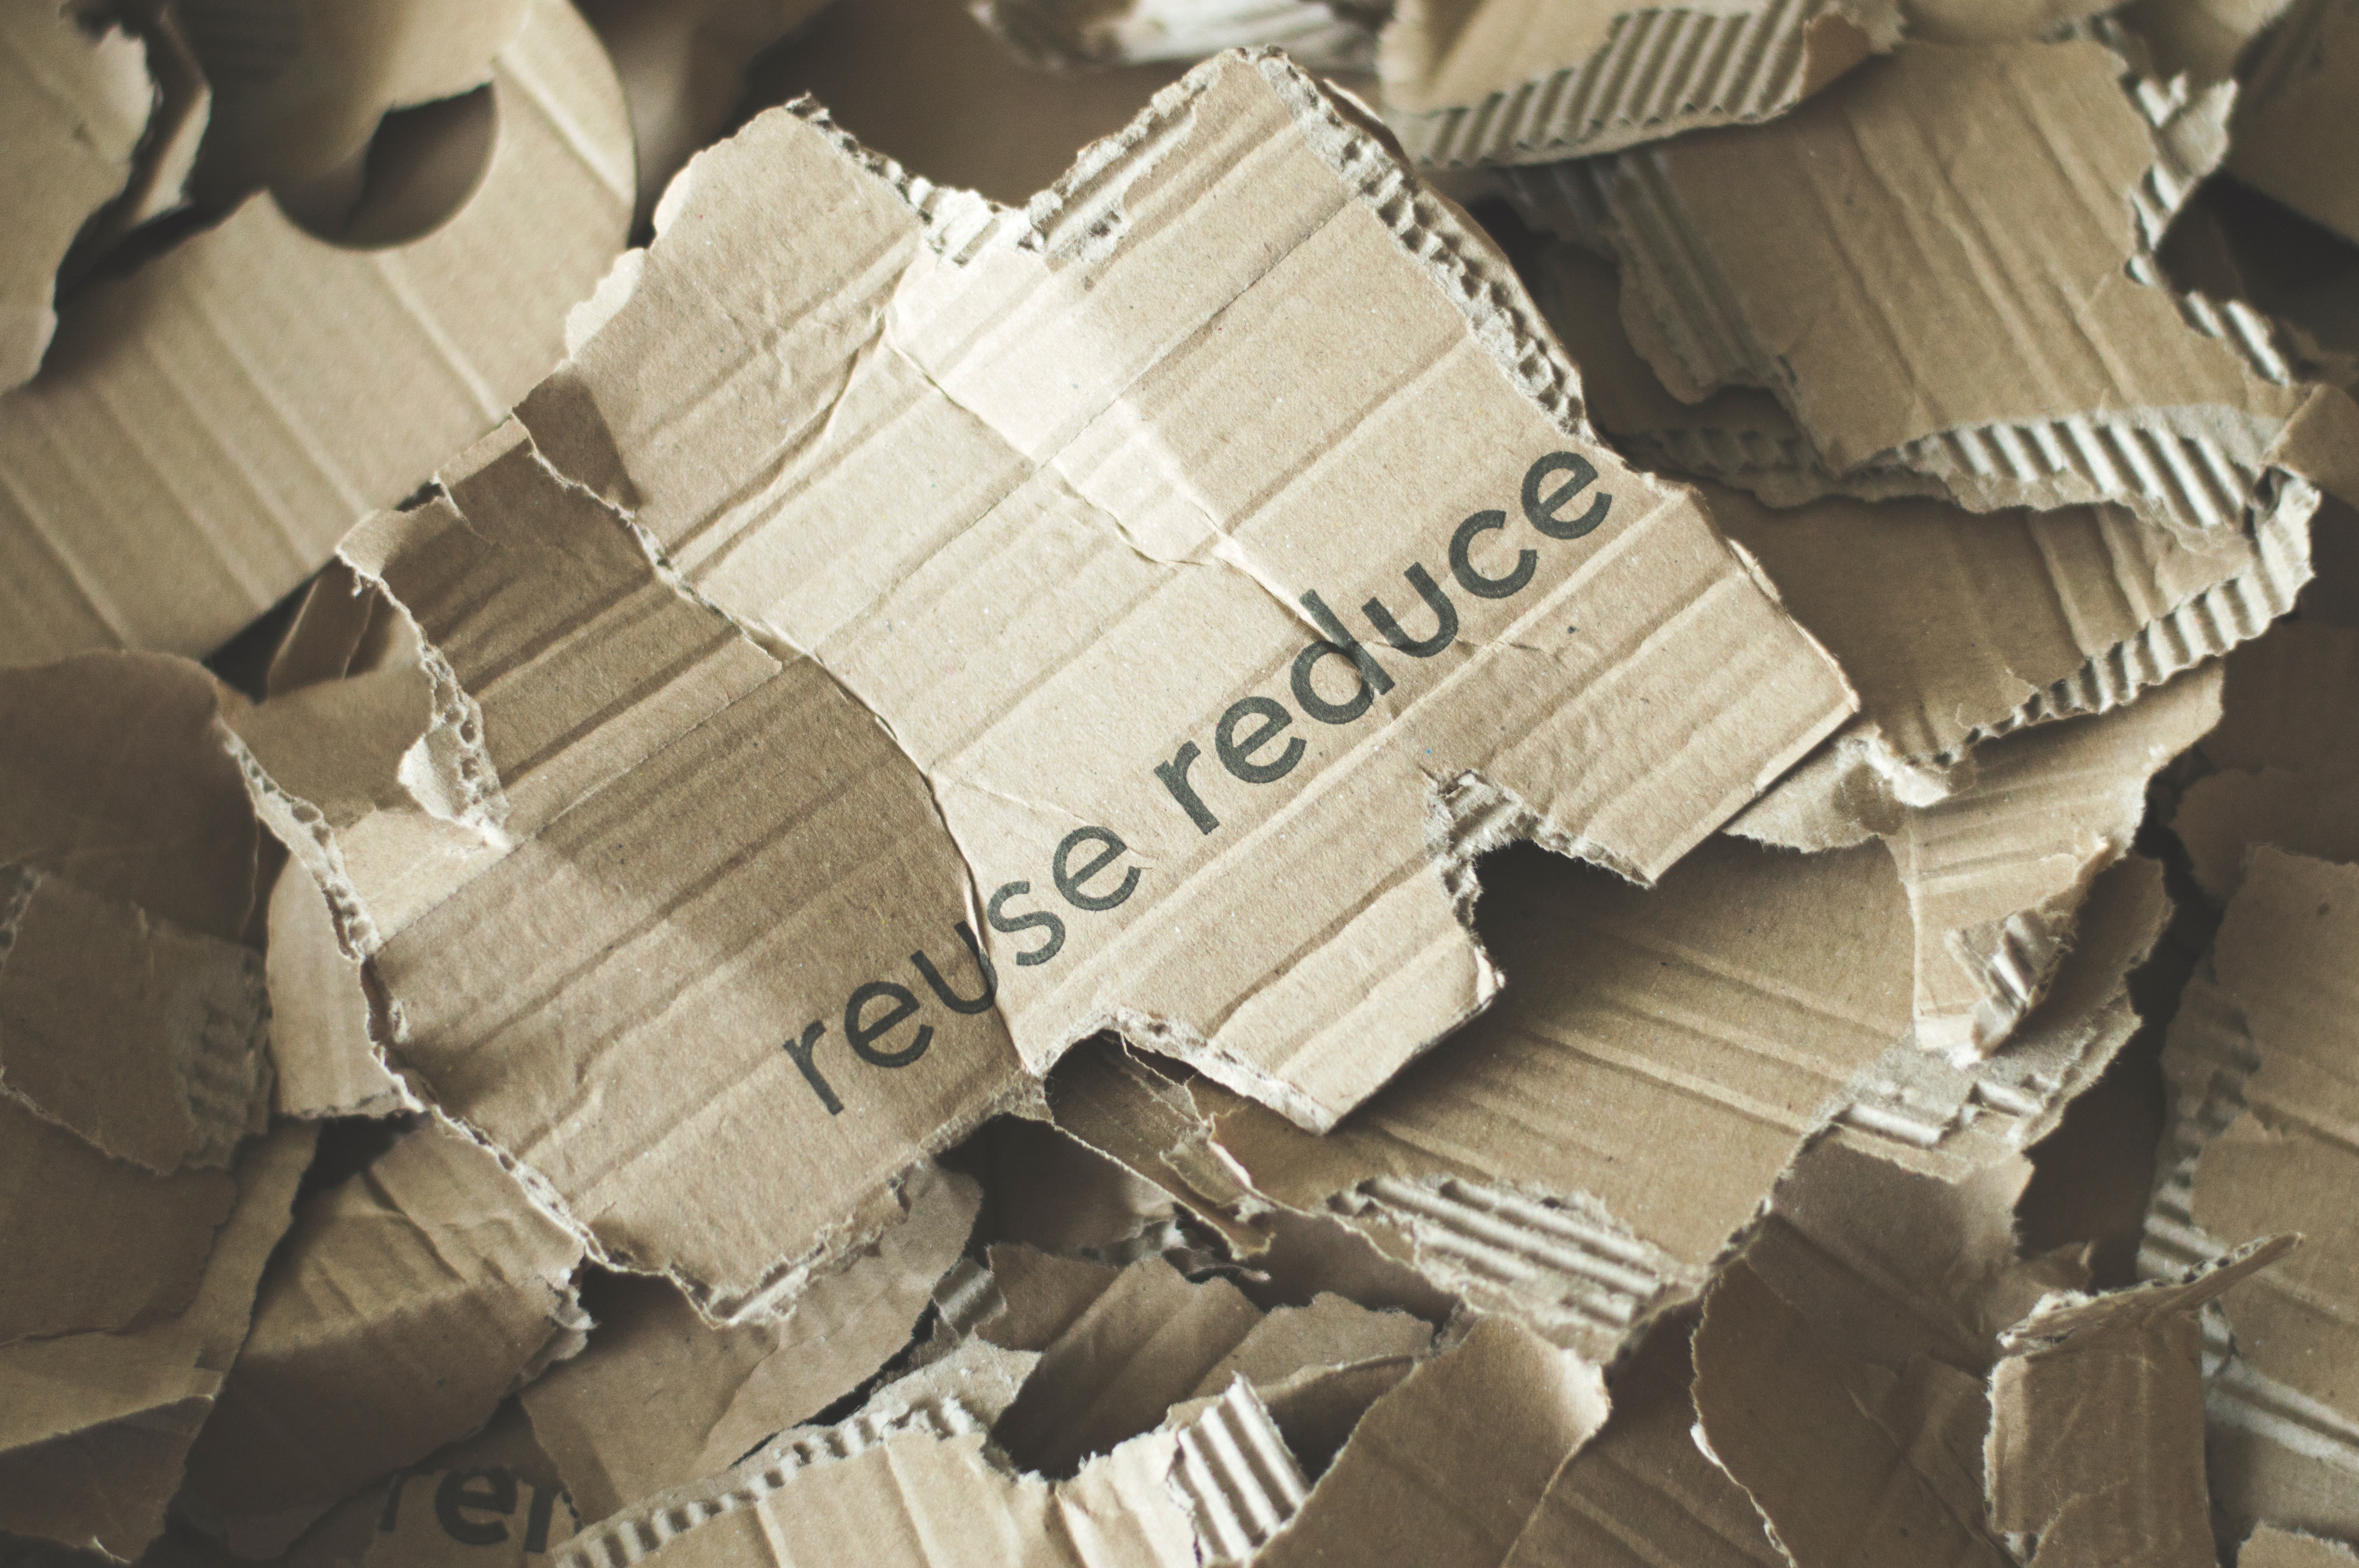
Label: cardboard